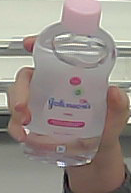
Product: johnson_baby